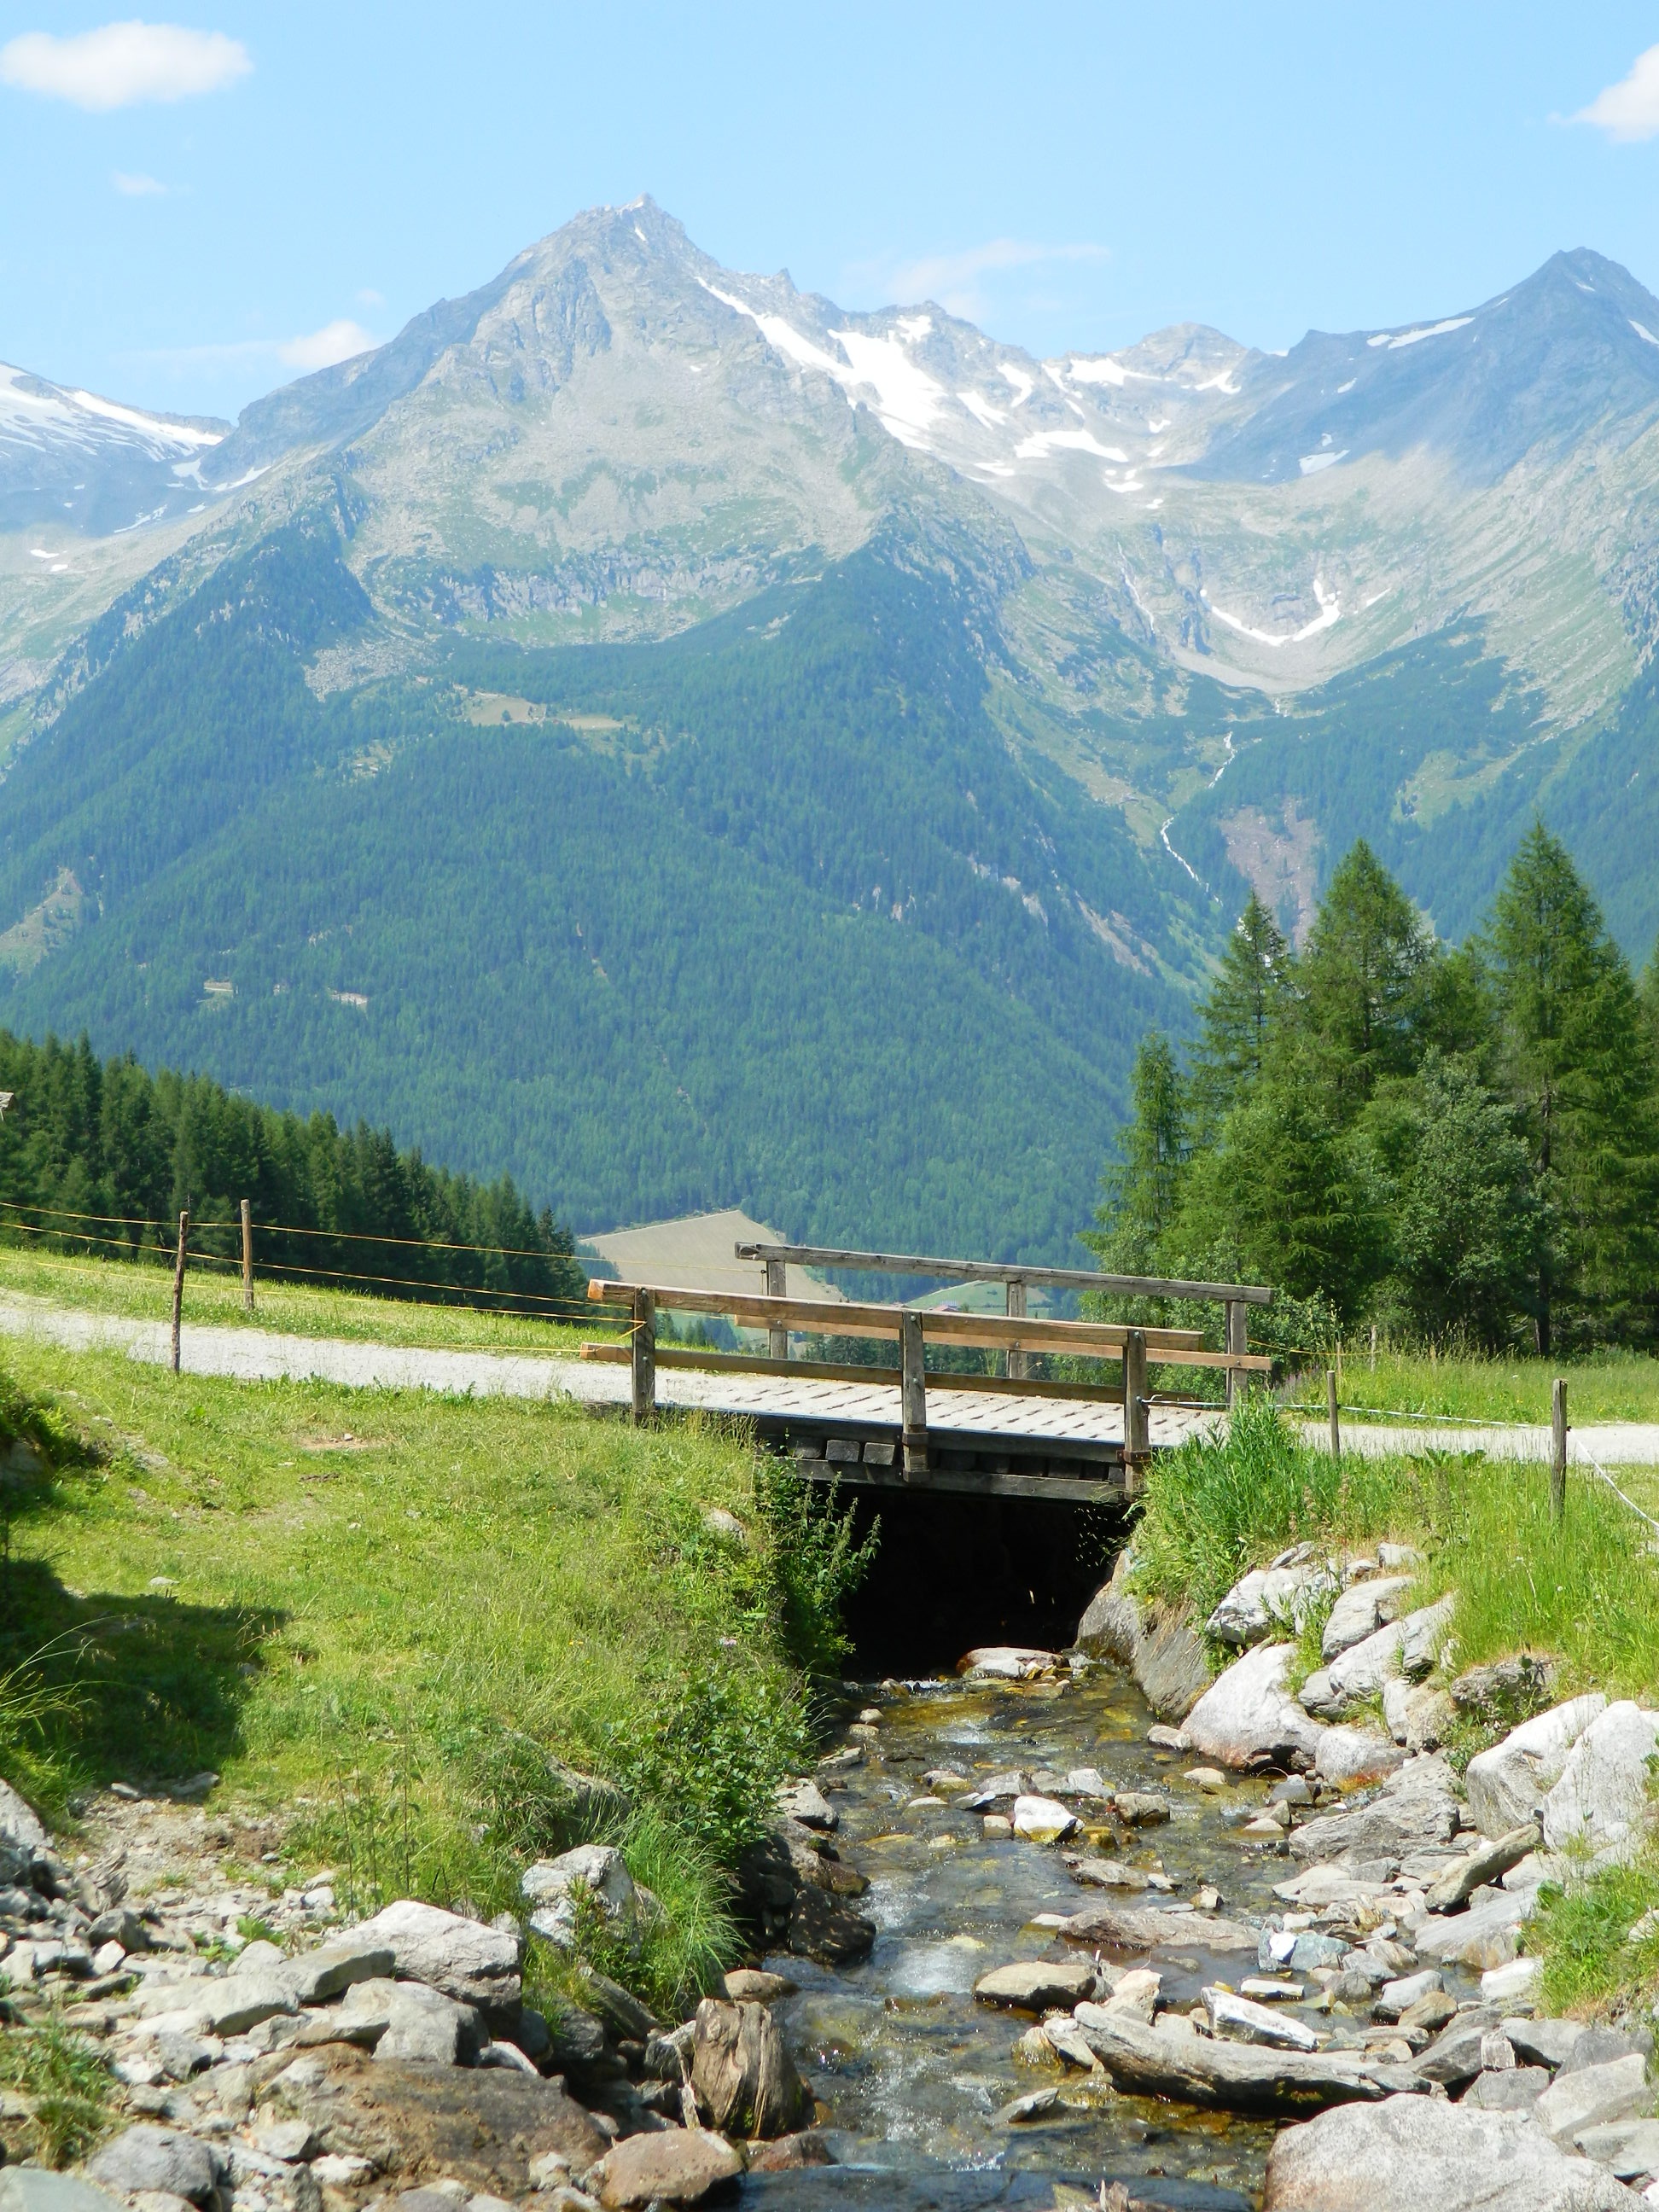
landscape, nature, path, creek, wilderness, walking, mountain, sky, bridge, lake, river, valley, mountain range, summer, travel, holiday, italy, fjord, reservoir, tourism, highland, ridge, rocks, mountains, alps, forests, plateau, fell, loch, the sky, landform, south tyrol, mountain pass, the landscape, geographical feature, mountainous landforms